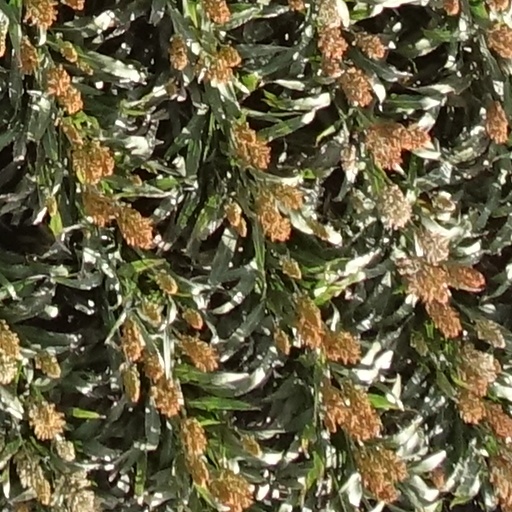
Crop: sorghum